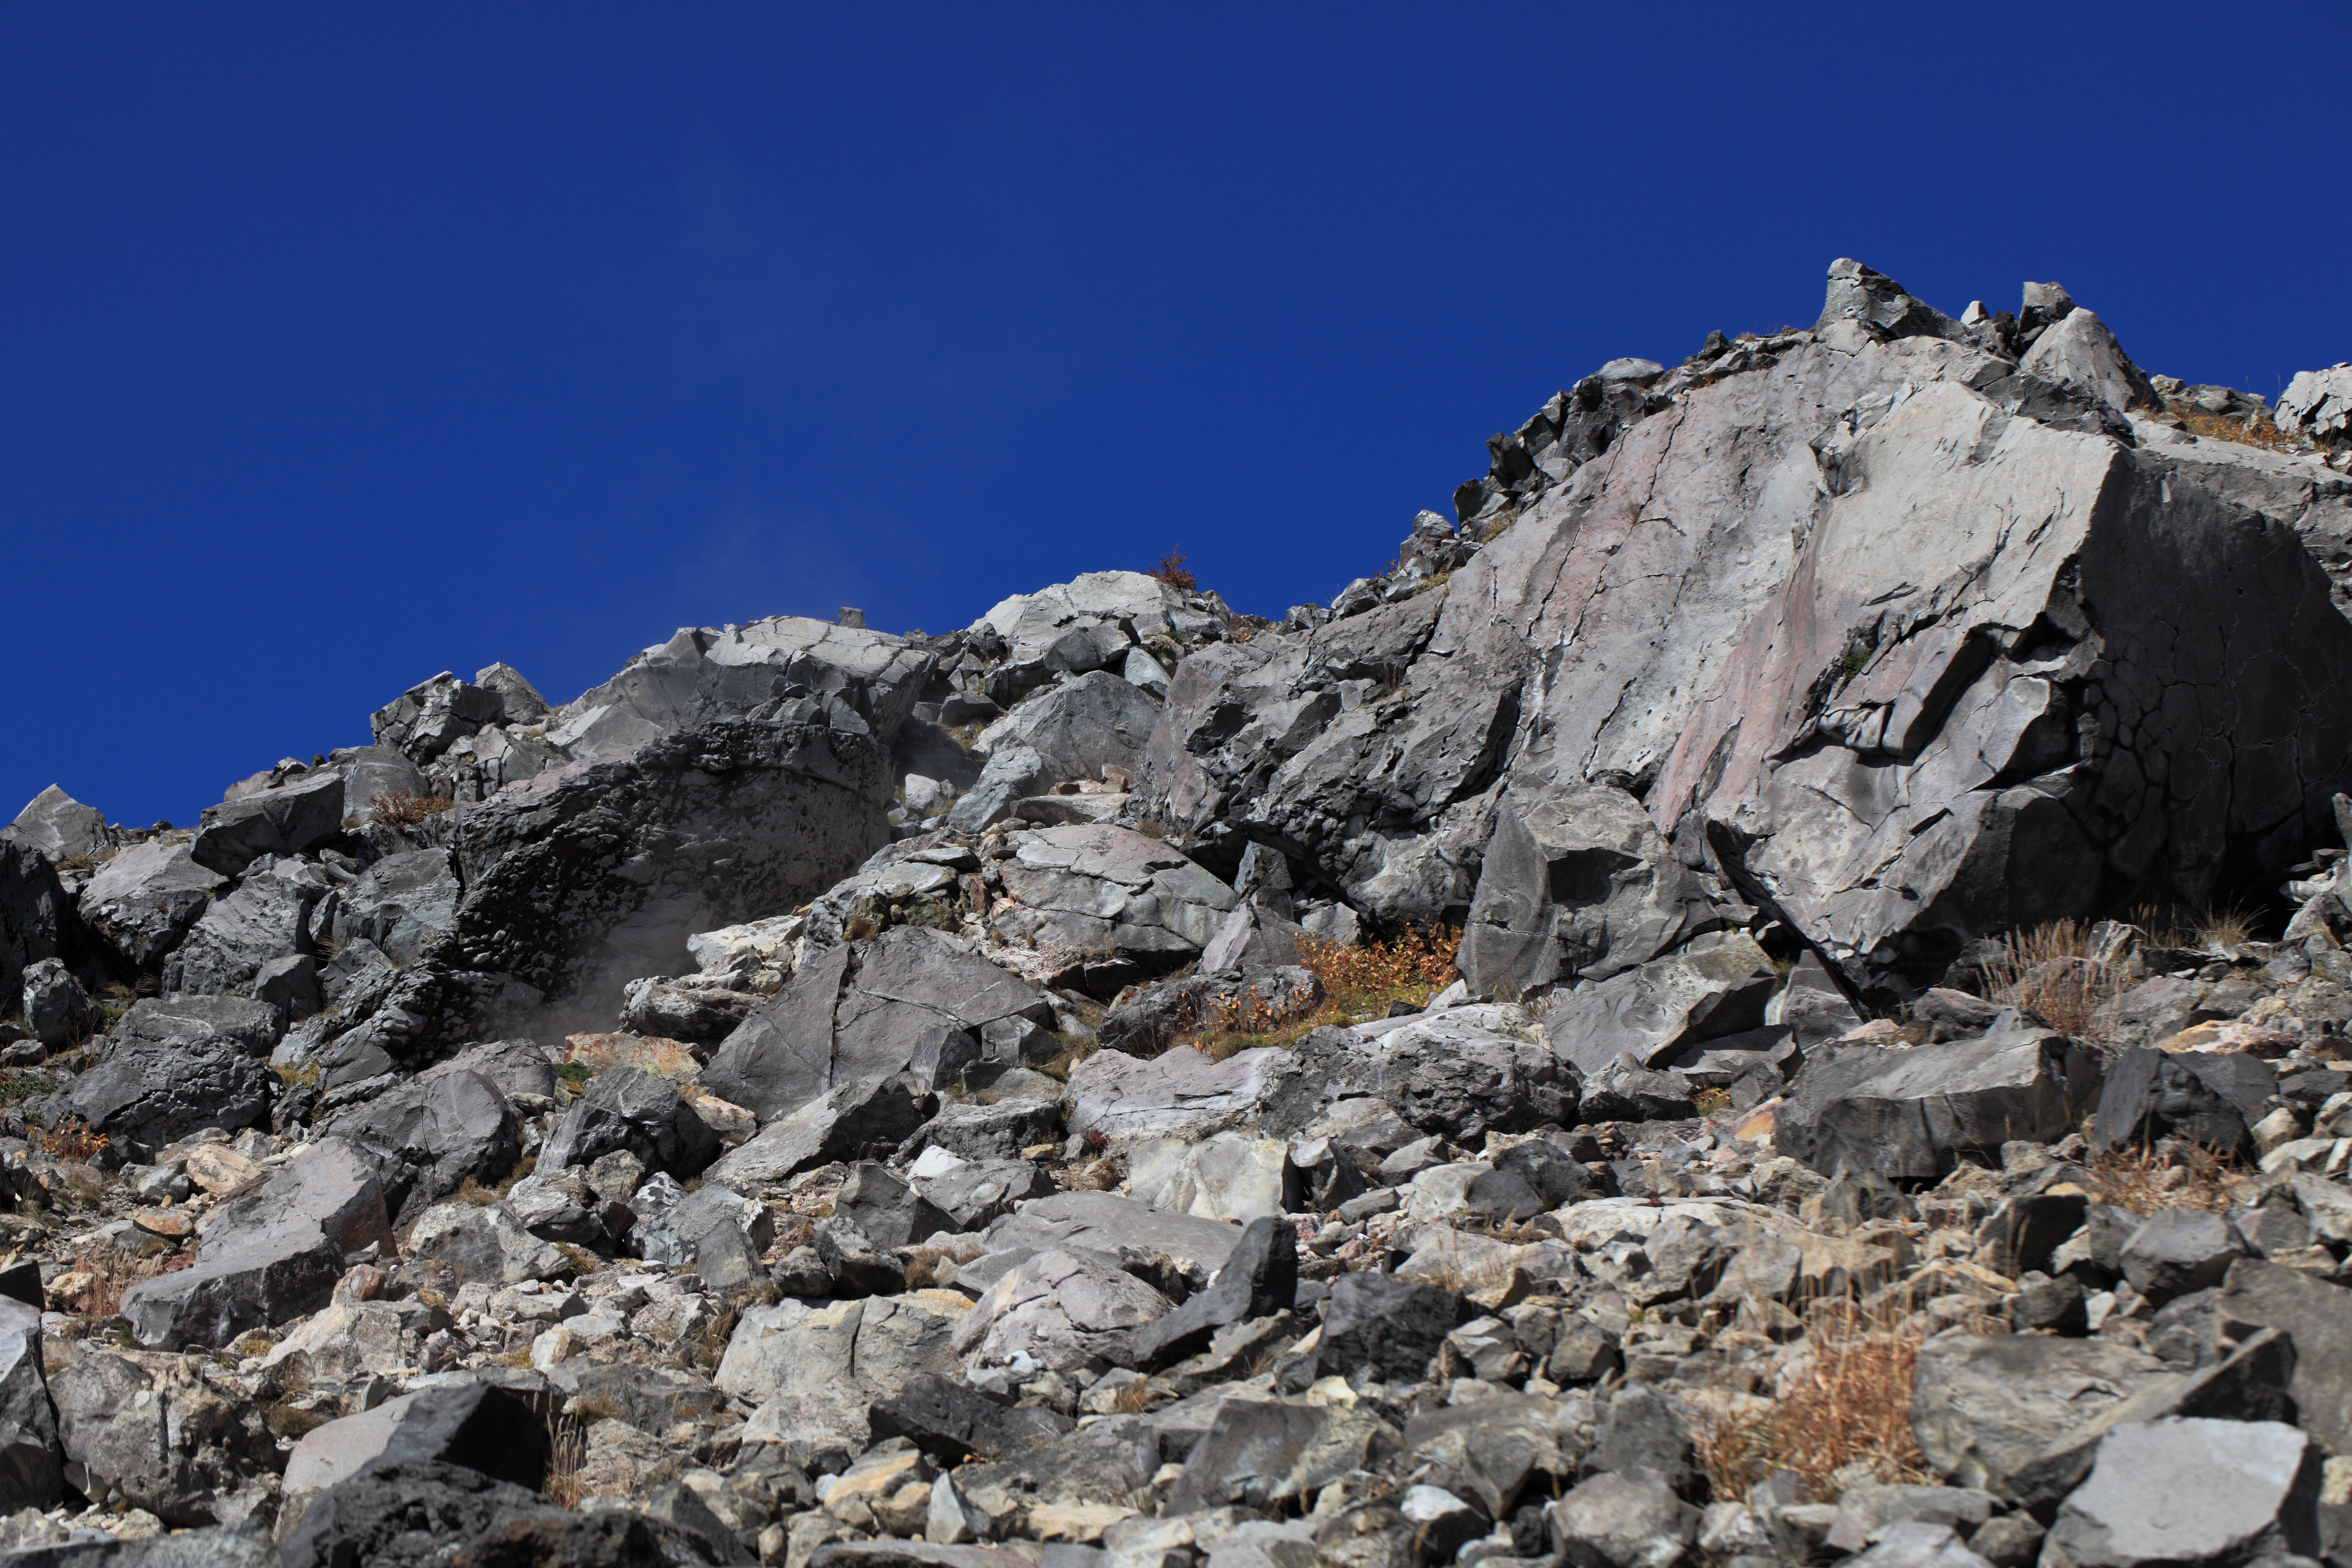
rock, wilderness, walking, mountain, snow, adventure, mountain range, high, terrain, material, ridge, summit, mountaineering, rocks, cool image, geology, alps, plateau, tochigi, 5d, hires, fell, markii, hi, res, resolution, nasu, chausudake, landform, mountain pass, geographical feature, mountainous landforms, geological phenomenon